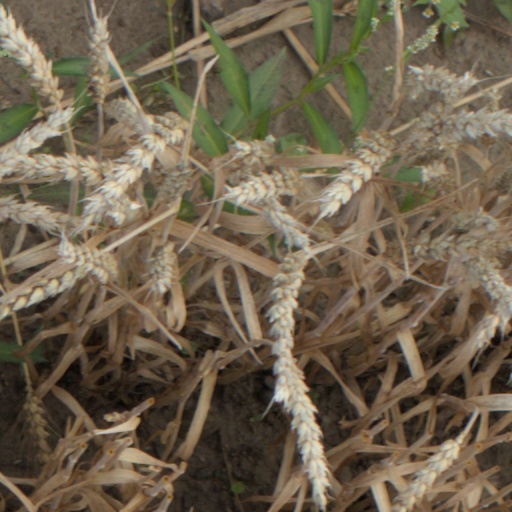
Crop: wheat